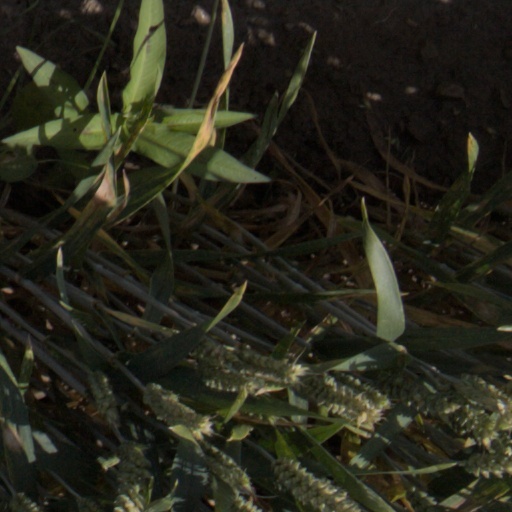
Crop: wheat